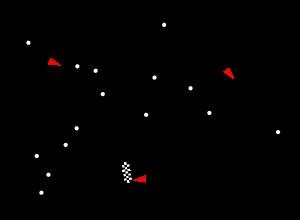
Les 6 Heures de Bahreïn 2014, avant-dernière manche du Championnat du monde d'endurance FIA 2014 ont été disputées le 15 novembre 2014 sur le Circuit international de Sakhir à Sakhir au Bahreïn. Elles sont remportées par la Toyota TS040 Hybrid du Toyota Racing, pilotée par Alexander Wurz, Stéphane Sarrazin et Mike Conway.
Les 6 Heures de Bahreïn 2016, neuvième et dernière manche du Championnat du monde d'endurance FIA 2016 ont été disputées le 19 novembre 2016 sur le Circuit international de Sakhir à Sakhir au Bahreïn. Elles sont remportées par l'Audi R18 e-tron quattro, pilotée par Loïc Duval, Lucas di Grassi et Oliver Jarvis.
Les 6 Heures de Bahreïn 2012, 6ᵉ manche du Championnat du monde d'endurance FIA 2012 ont été disputées le 29 septembre 2012 sur le Circuit international de Sakhir à Sakhir au Bahreïn. Elles sont remportées par la Audi R18 e-tron quattro du Audi Sport Team Joest, pilotée par André Lotterer, Marcel Fässler et Benoît Tréluyer.
Les 6 Heures de Bahreïn 2015, huitième et dernière manche du Championnat du monde d'endurance FIA 2015 ont été disputées le 21 novembre 2015 sur le Circuit international de Sakhir à Sakhir au Bahreïn. Elles sont remportées par la Porsche 919 Hybrid, pilotée par Marc Lieb, Romain Dumas et Neel Jani.
Les 6 Heures de Bahreïn 2013, dernière manche du Championnat du monde d'endurance FIA 2013 ont été disputées le 30 novembre 2013 sur le Circuit international de Sakhir à Sakhir au Bahreïn. Elles sont remportées par la Toyota TS030 Hybrid du Toyota Racing, pilotée par Sébastien Buemi, Stéphane Sarrazin et Anthony Davidson.